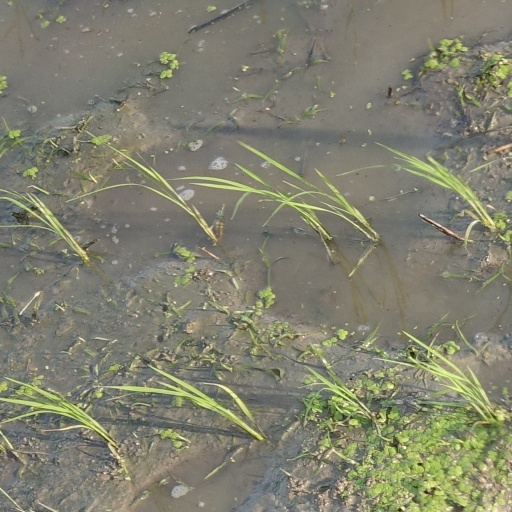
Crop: rice